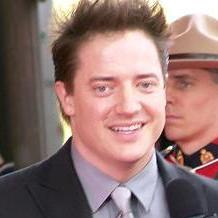
Age: 37